Eduardo Herrera (footballer, born 1988)

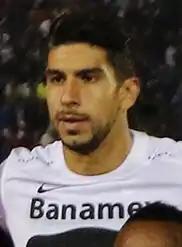
Herrera with UNAM in 2016

Eduardo Herrera Aguirre (born 25 July 1988) is a Mexican former professional footballer who played as a forward.